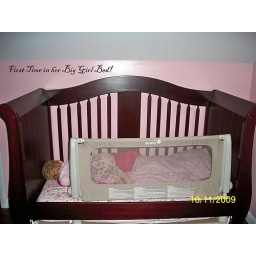
Addison in big girl bed